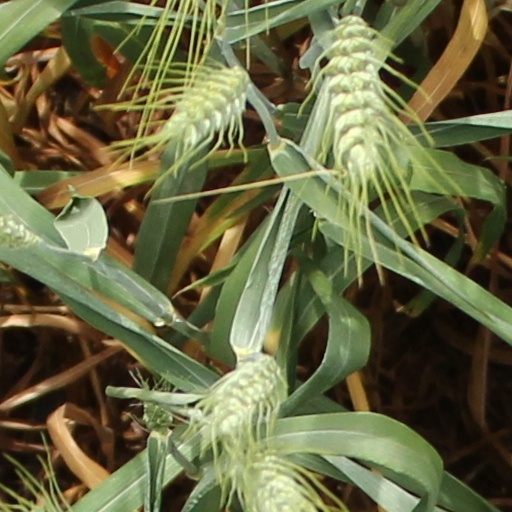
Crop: wheat